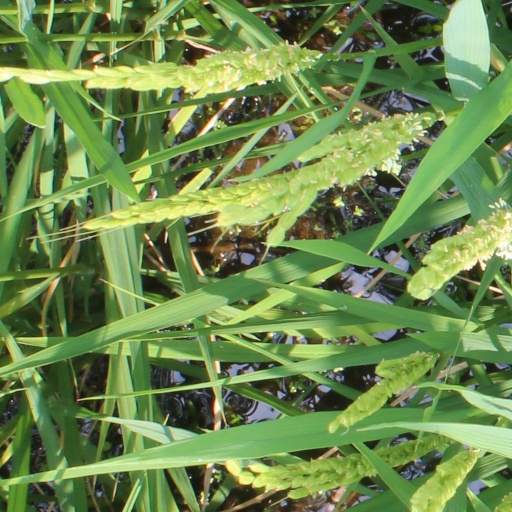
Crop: rice